N. Santosh Hegde

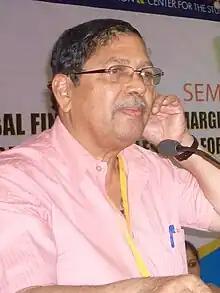

Nitte Santosh Hegde (born 16 June 1940) is a former judge of the Supreme Court of India, former Solicitor General of India and was Lokayukta (ombudsman) for Karnataka State of India from 2006 to 2011.